Orgi-E

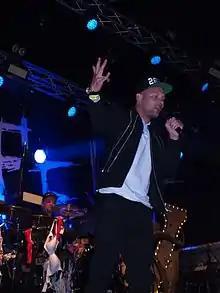
Orgi-E (2015)

Emil Simonsen better known by his stage name Orgi-E (born in 1979 in Denmark) is a Danish rapper who in 1997 became part of the formation Suspekt alongside Rune Rask and Bai-D (Andreas Bai Duelund). He has also developed his solo career independent of the group. In 2005, he cooperated with Troo.L.S, a previous member of Suspekt in the album "Forklædt som voksen". In 2012 his solo album "Klamfyr" released on Tabu Records reached #1 on the Danish Albums Chart in its first week of release.